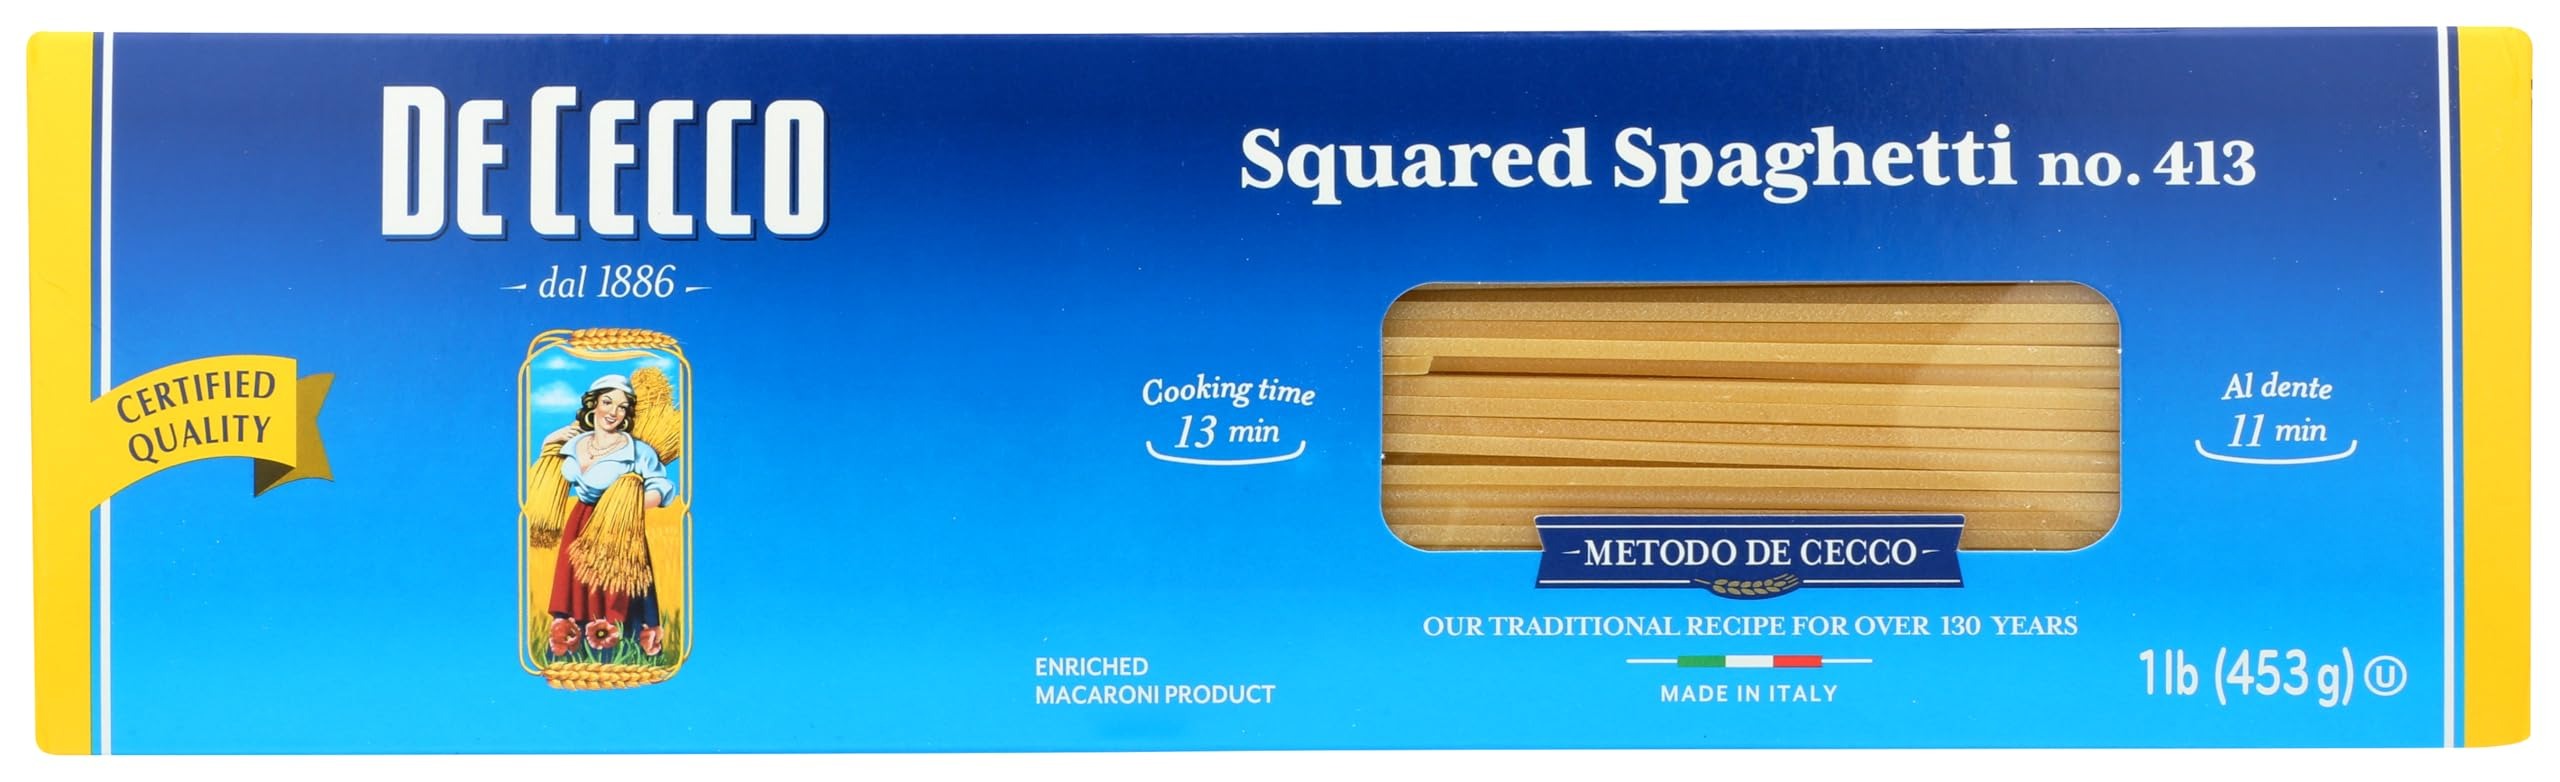
Item Name: De Cecco Semolina Pasta, Square Spaghetti, 1 Lb
Bullet Point 1: Contains 1-16 oz boxes
Bullet Point 2: 100% durum wheat semolina
Bullet Point 3: Made in Italy
Bullet Point 4: Cooking time: 13 min - al dente: 11 min
Bullet Point 5: Shaped through bronze dies to create a rough surface to better retain sauce
Bullet Point 6: Slowly dried at low temperature to preserve nutritional properties. Gmo Free. Kosher.
Value: 16.0
Unit: Ounce

Price: 7.7